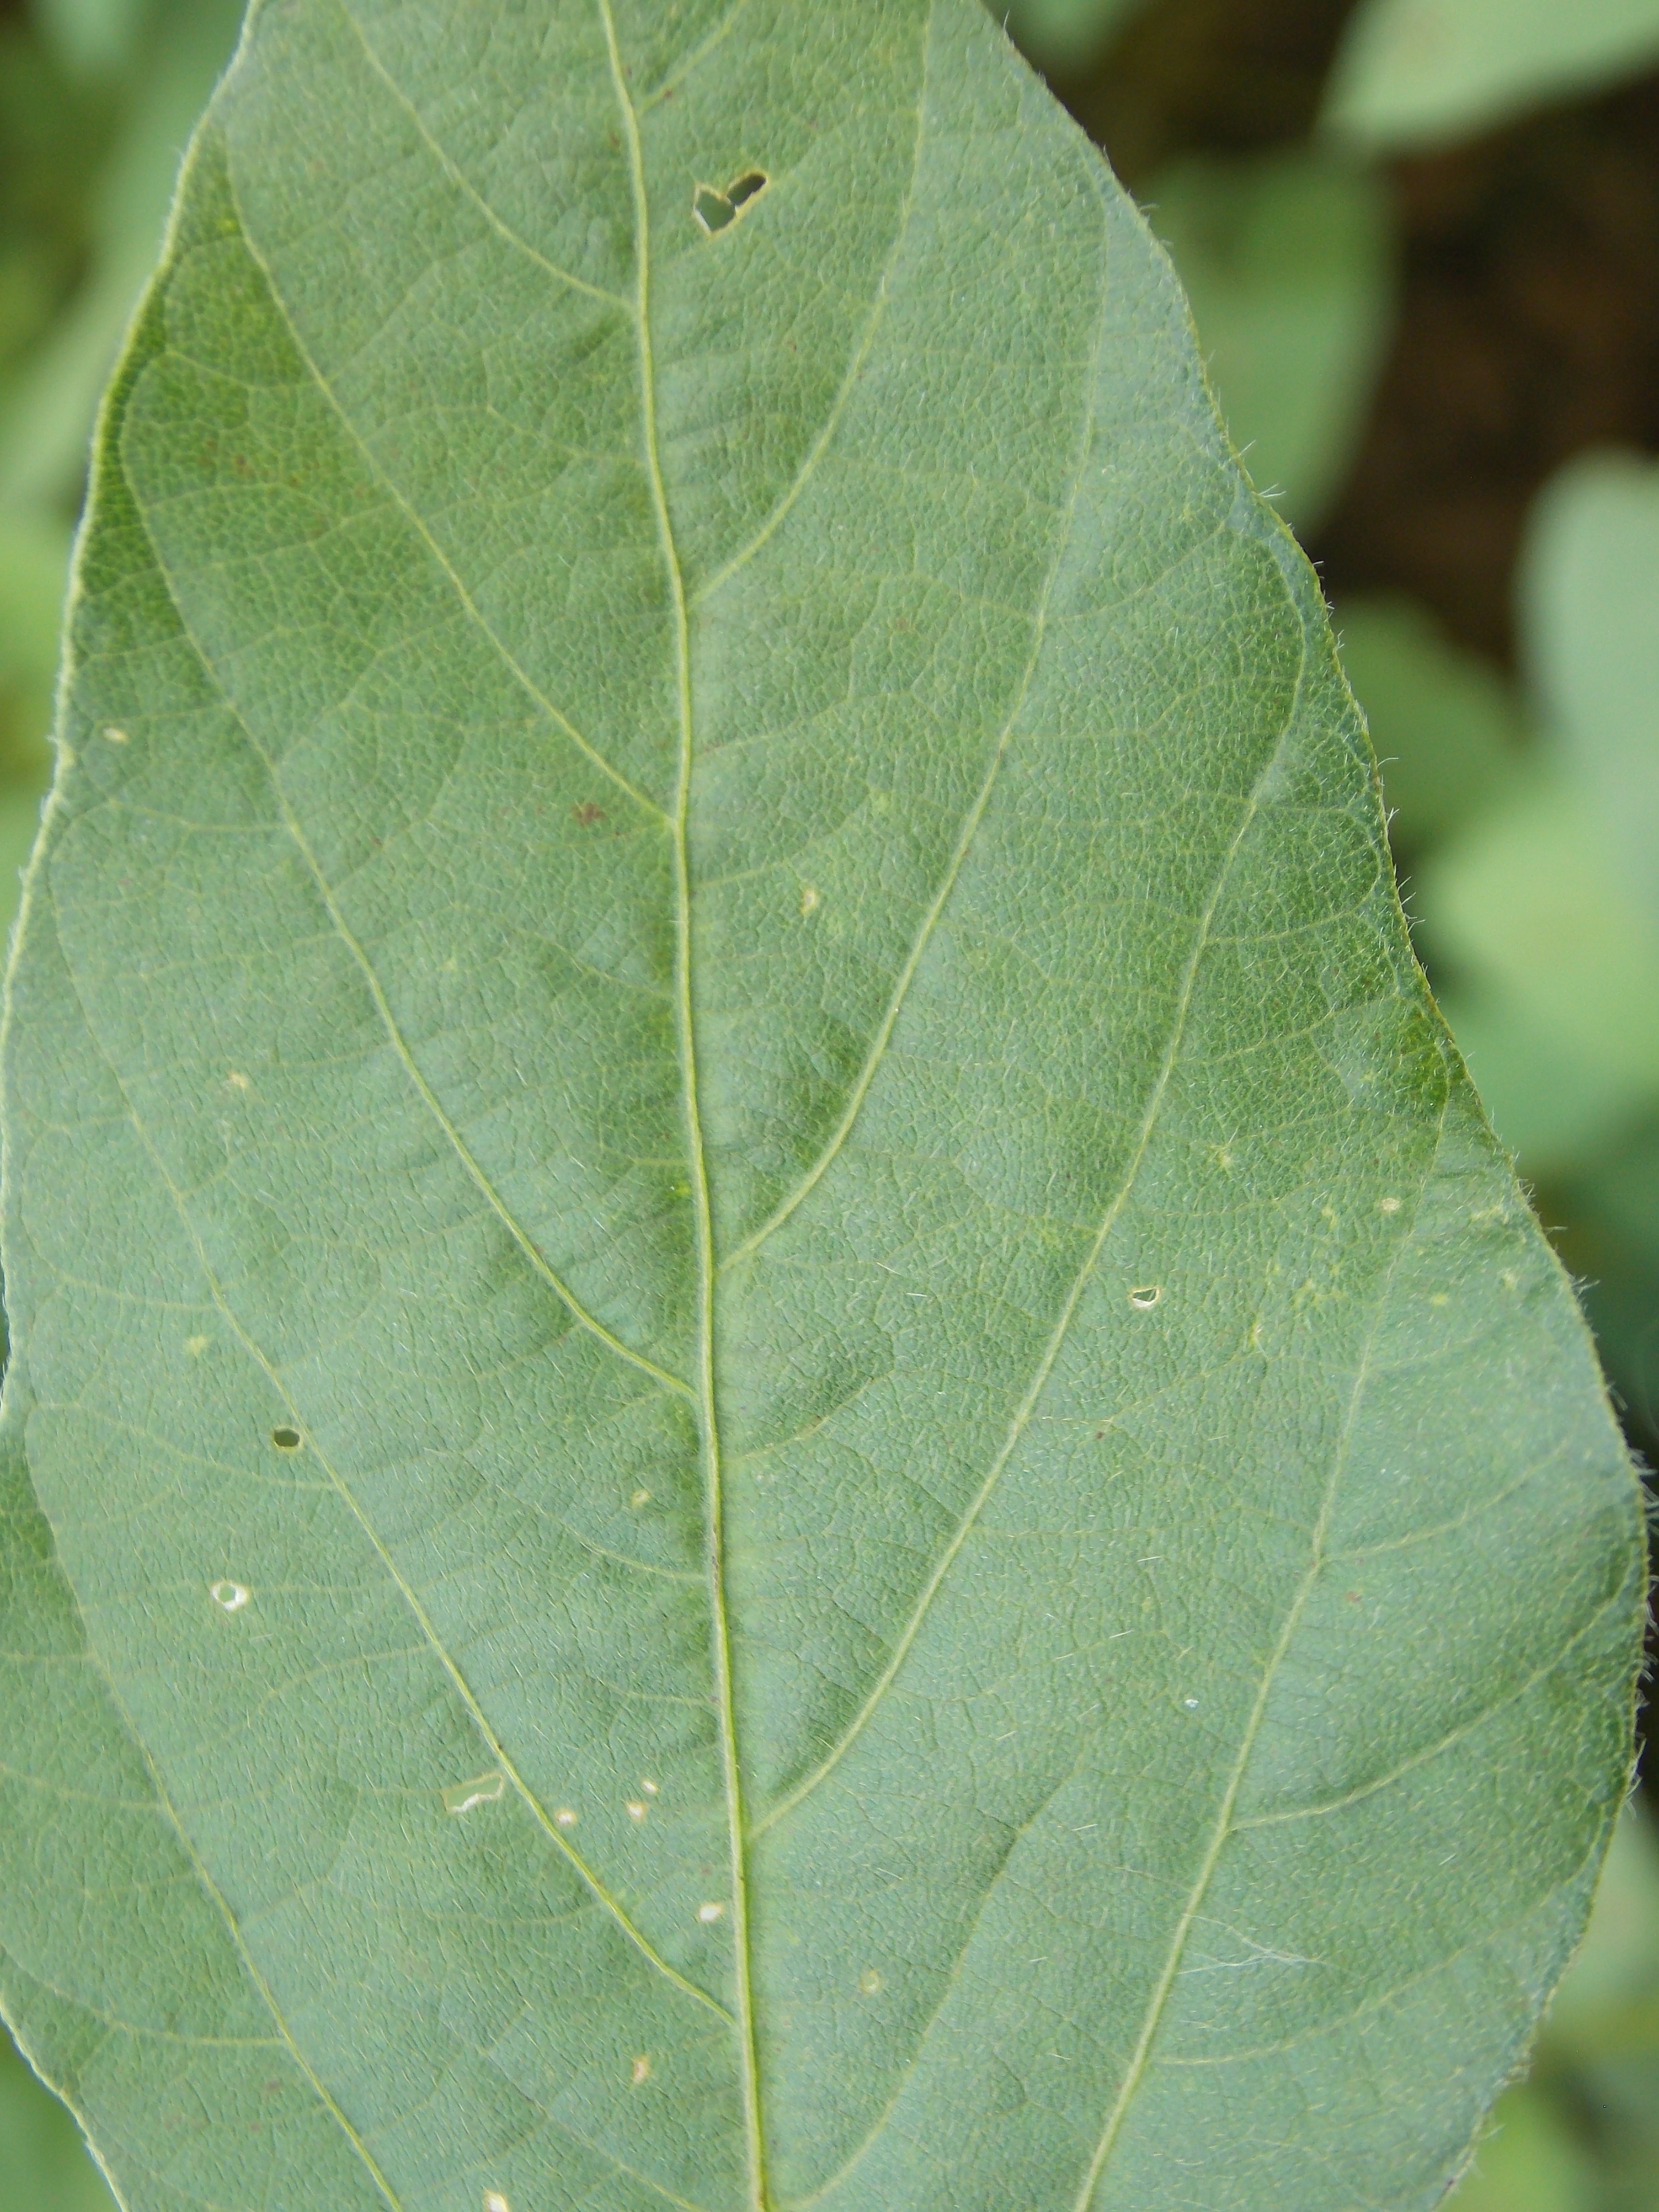
Label: Disease